East Java

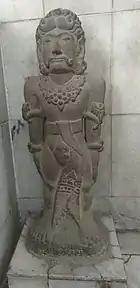
Gadjah Mada is a warlord and (Prime Minister) who was very influential during the Majapahit Empire.

The Dinoyo inscriptions found near the city of Malang are the oldest written sources in East Java, dating from 760 CE. It tells of many political and cultural events in the Kingdom of Kanjuruhan. The name Malang is thought to come from the name of a sacred building called Malangkuseswara. This name is contained in the Mantyasih inscription written in 907 CE.